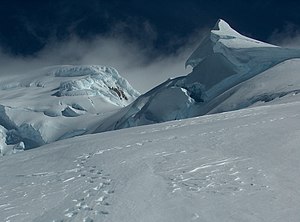
Sydshetlandsøerne / Forskningsstationer
Ongal Peak, Tangra Mountains
Sydshetlandsøerne er en antarktisk øgruppe, som ligger omkring 150 km nord for den Antarktiske halvø. Øerne tilhører ikke nogen stat, men flere stater gør krav på dem; det drejer sig om Argentina, Chile og Storbritannien gør krav på dem. Ifølge Antarktistraktaten, som de nævnte lande alle har underskrevet, er alle territoriale krav over øerne suspenderet, og ingen krav er hverken anerkendt eller bestridt. Det betyder også, at alle lande frit kan bruge øgruppen i forskningsøjemed, mens alle former for militær aktivitet og udnyttelse af råstoffer er forbudt.